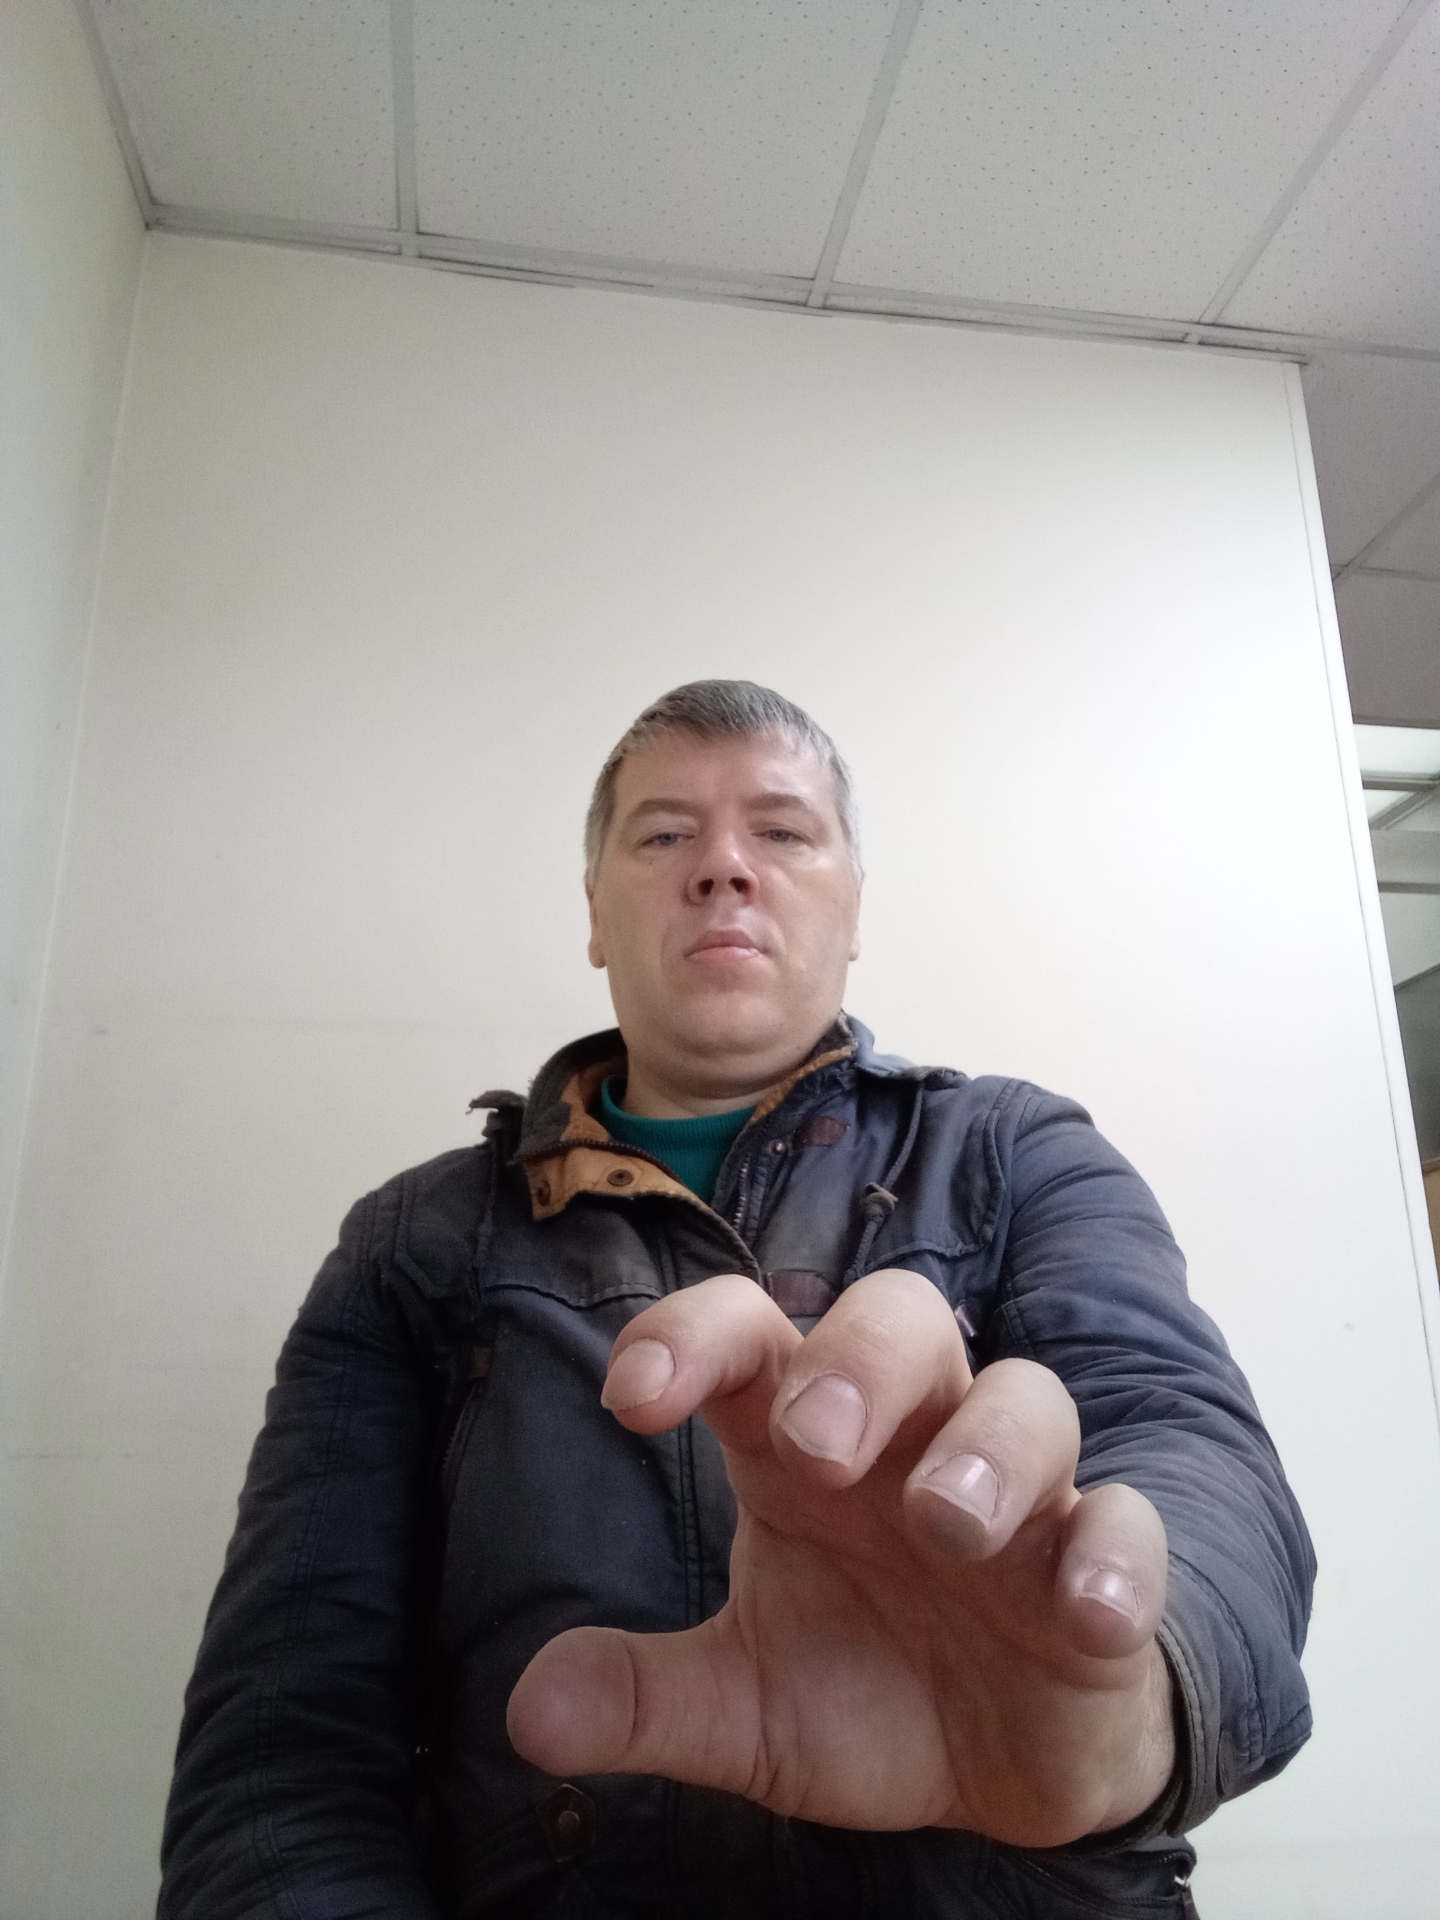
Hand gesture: grabbing